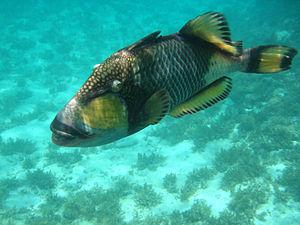
Balistoides viridescens est une espèce de poissons marins démersale de la famille des Balistidae. Il possède plusieurs noms vernaculaires comme Baliste titan, Baliste à tête jaune, Baliste à moustache ou Baliste olivâtre.